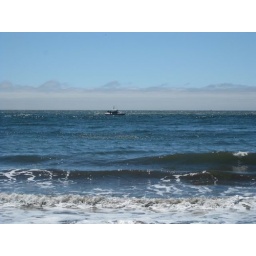
There were lots of boats in the water today, fishing.